Lee Falkon

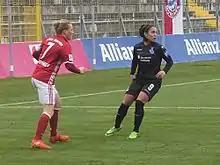
Falkon (right) playing for MSV Duisburg in 2016

Lee Sima Falkon (born 7 May 1992) is an Israeli footballer who plays as a forward for Maccabi Emek Hefer.